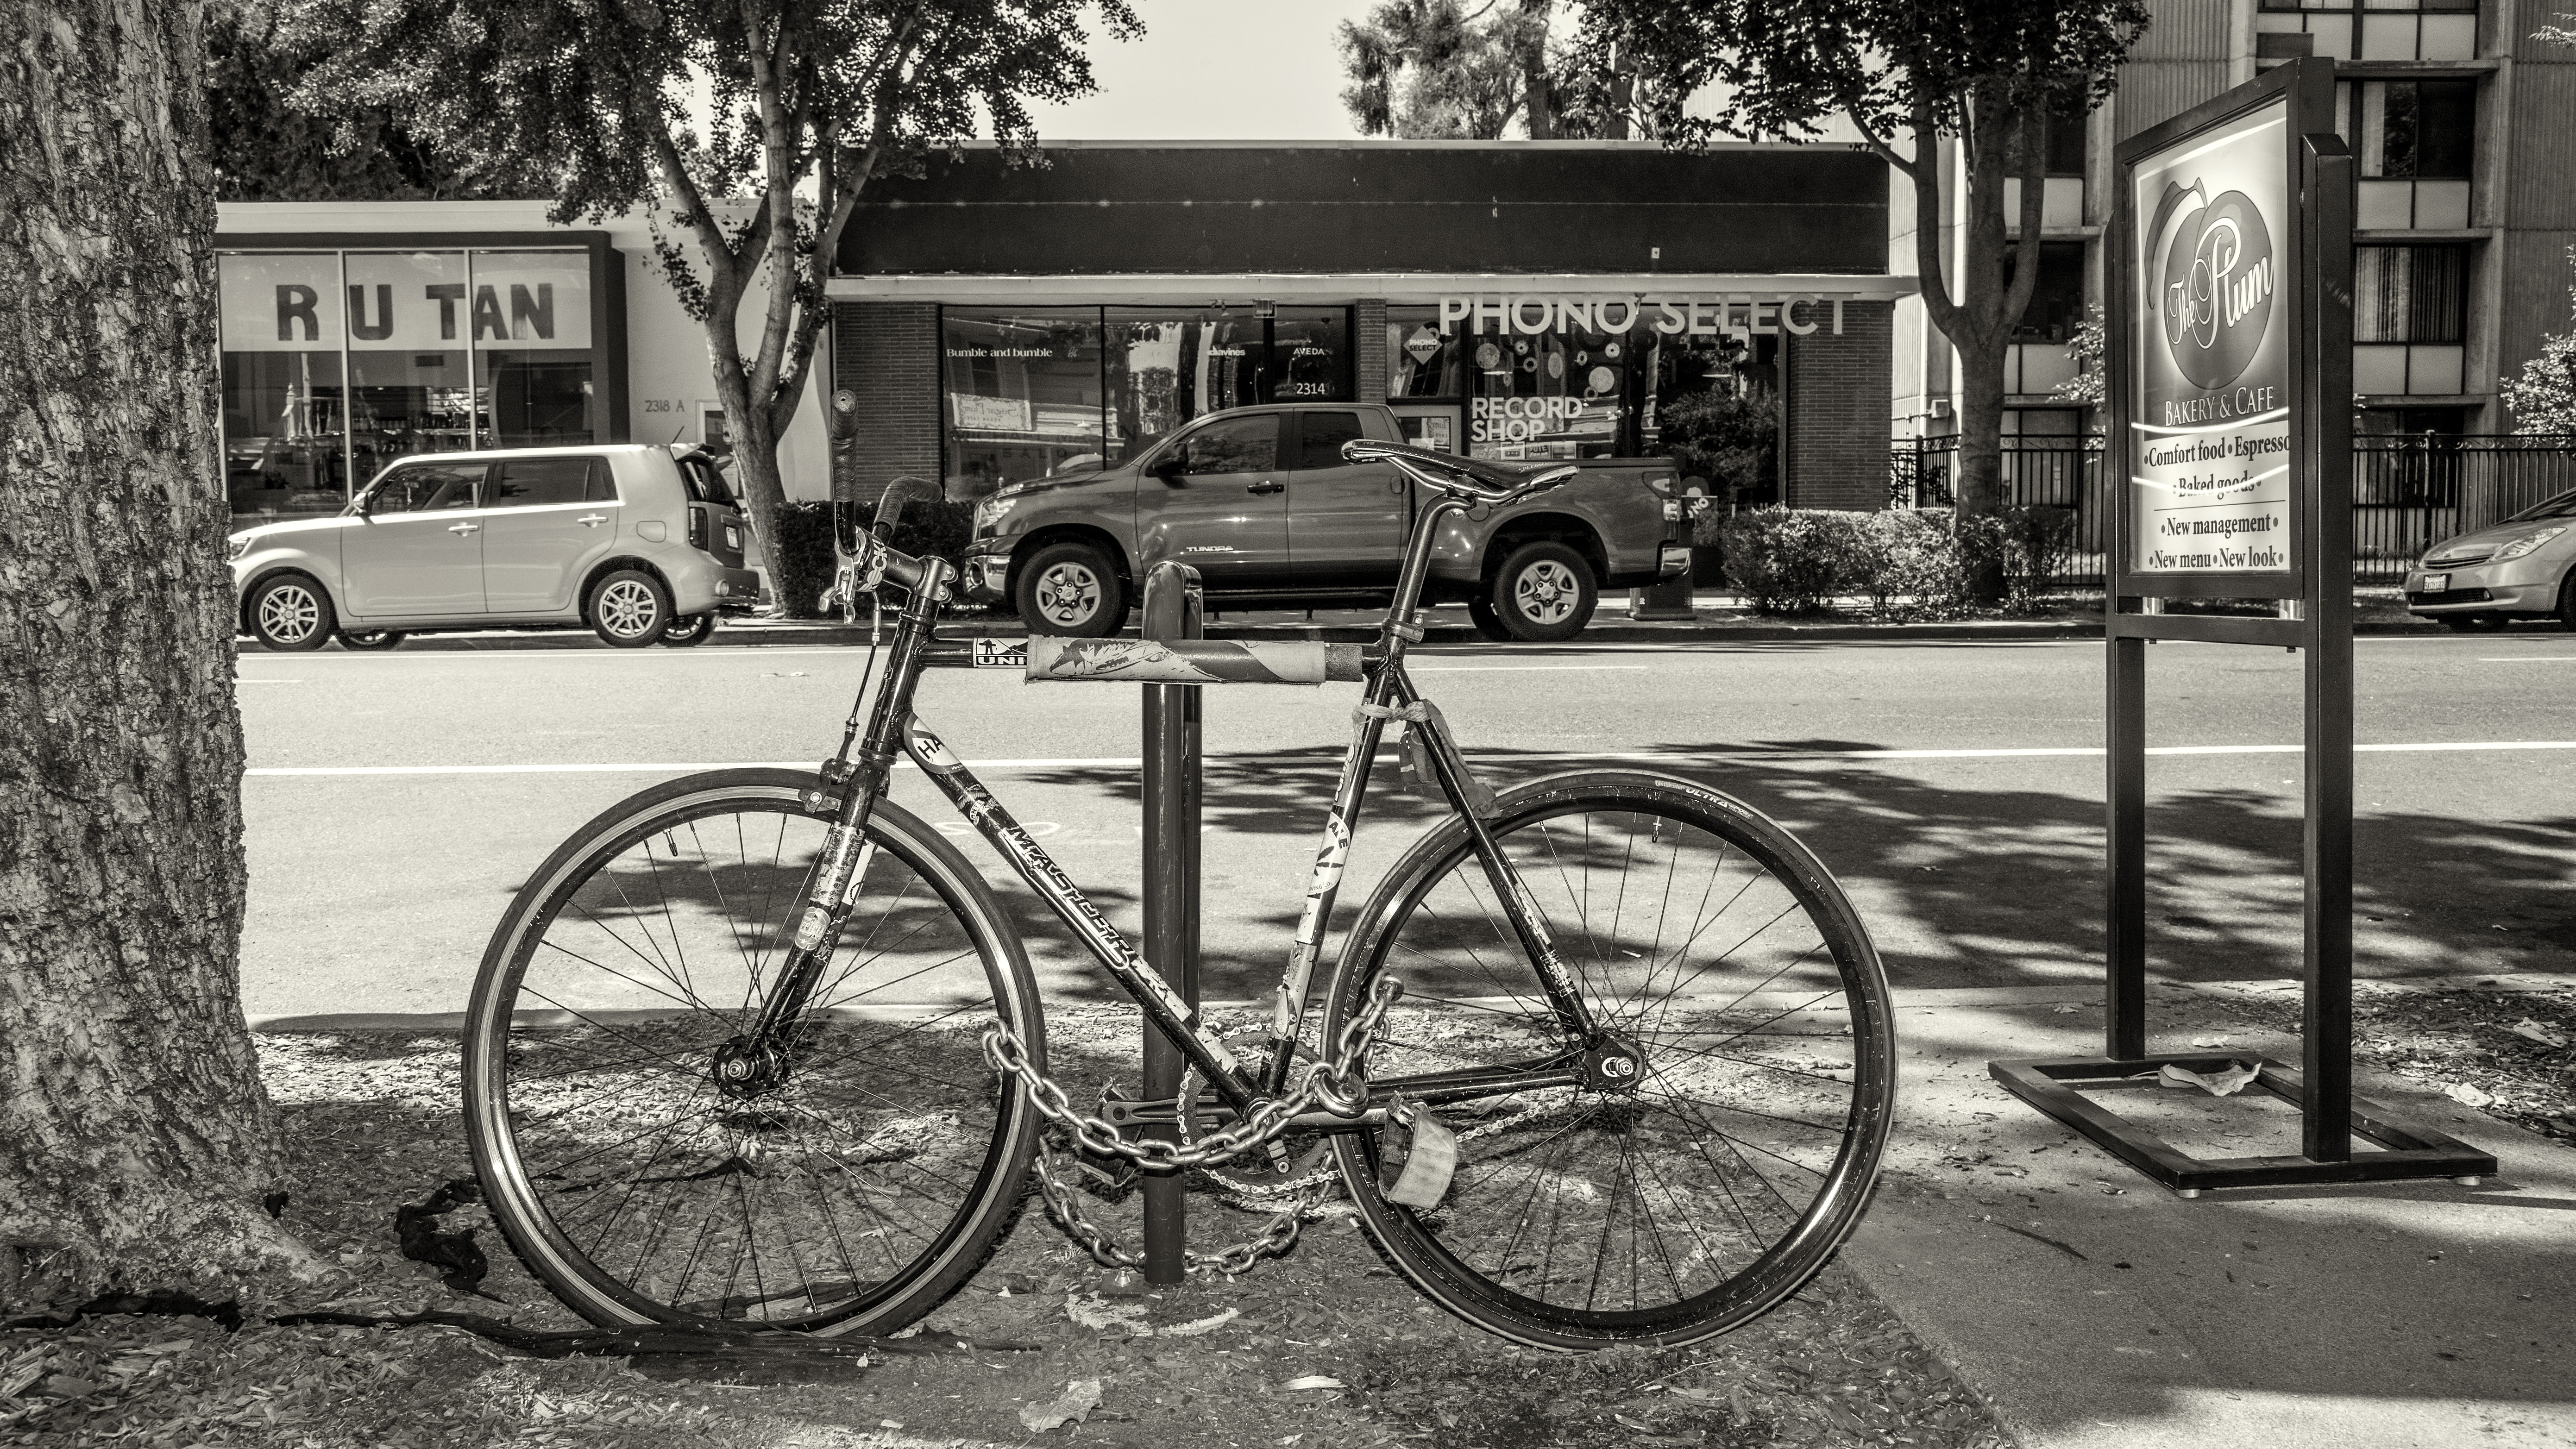
black and white, road, street, bicycle, urban, vehicle, monochrome, lane, sports equipment, snapshot, midtown, sacramento, fixie, land vehicle, urban area, monochrome photography